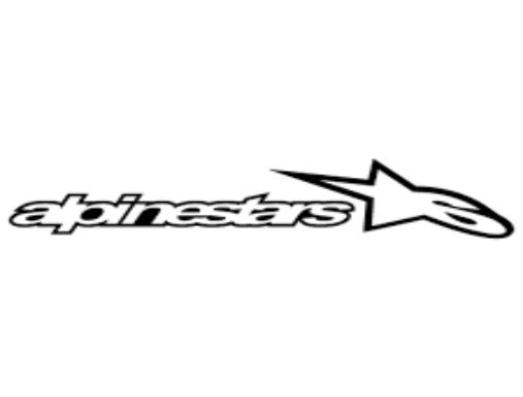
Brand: alpinestars-1
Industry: Clothes